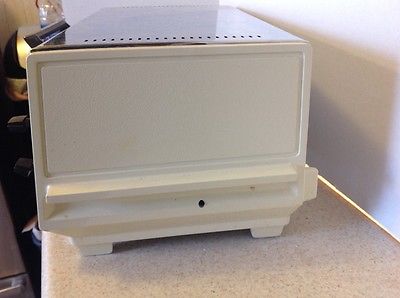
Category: toaster